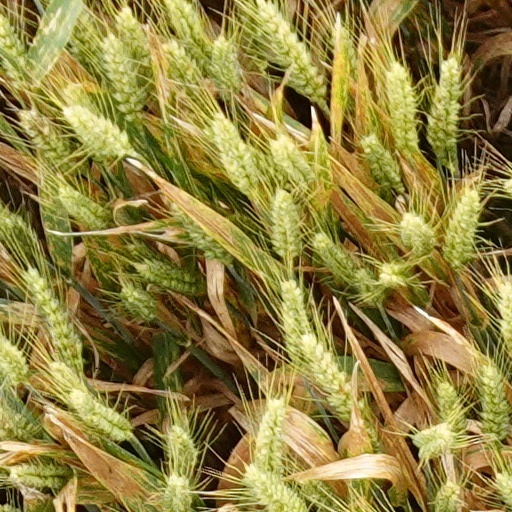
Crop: wheat